Jura–Simplon Railways

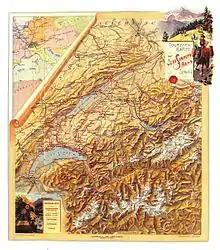
Network of the Jura-Simplon Railway

The route network of 937 km ran from Basel, Geneva and the Jura border crossings of Delle, La Chaux-de-Fonds, Les Verrières and Vallorbe to Brig and Lucerne. In addition, the narrow-gauge Brünig Railway from Lucerne to Brienz was part of the 937 km-long route network. It consisted of the combined lines of its predecessor railways: